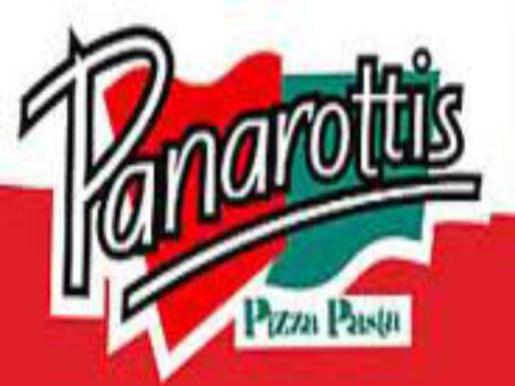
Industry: Food